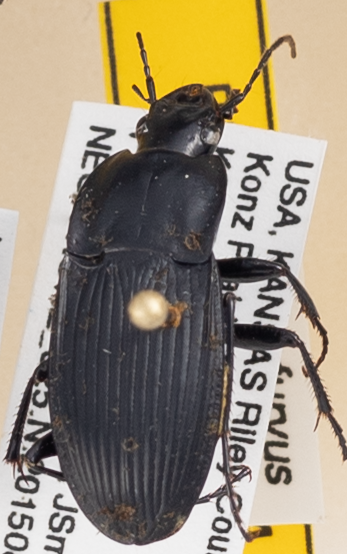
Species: Dicaelus furvus
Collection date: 2015-08-17
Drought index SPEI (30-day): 0.318
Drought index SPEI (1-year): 0.454
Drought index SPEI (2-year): -0.27